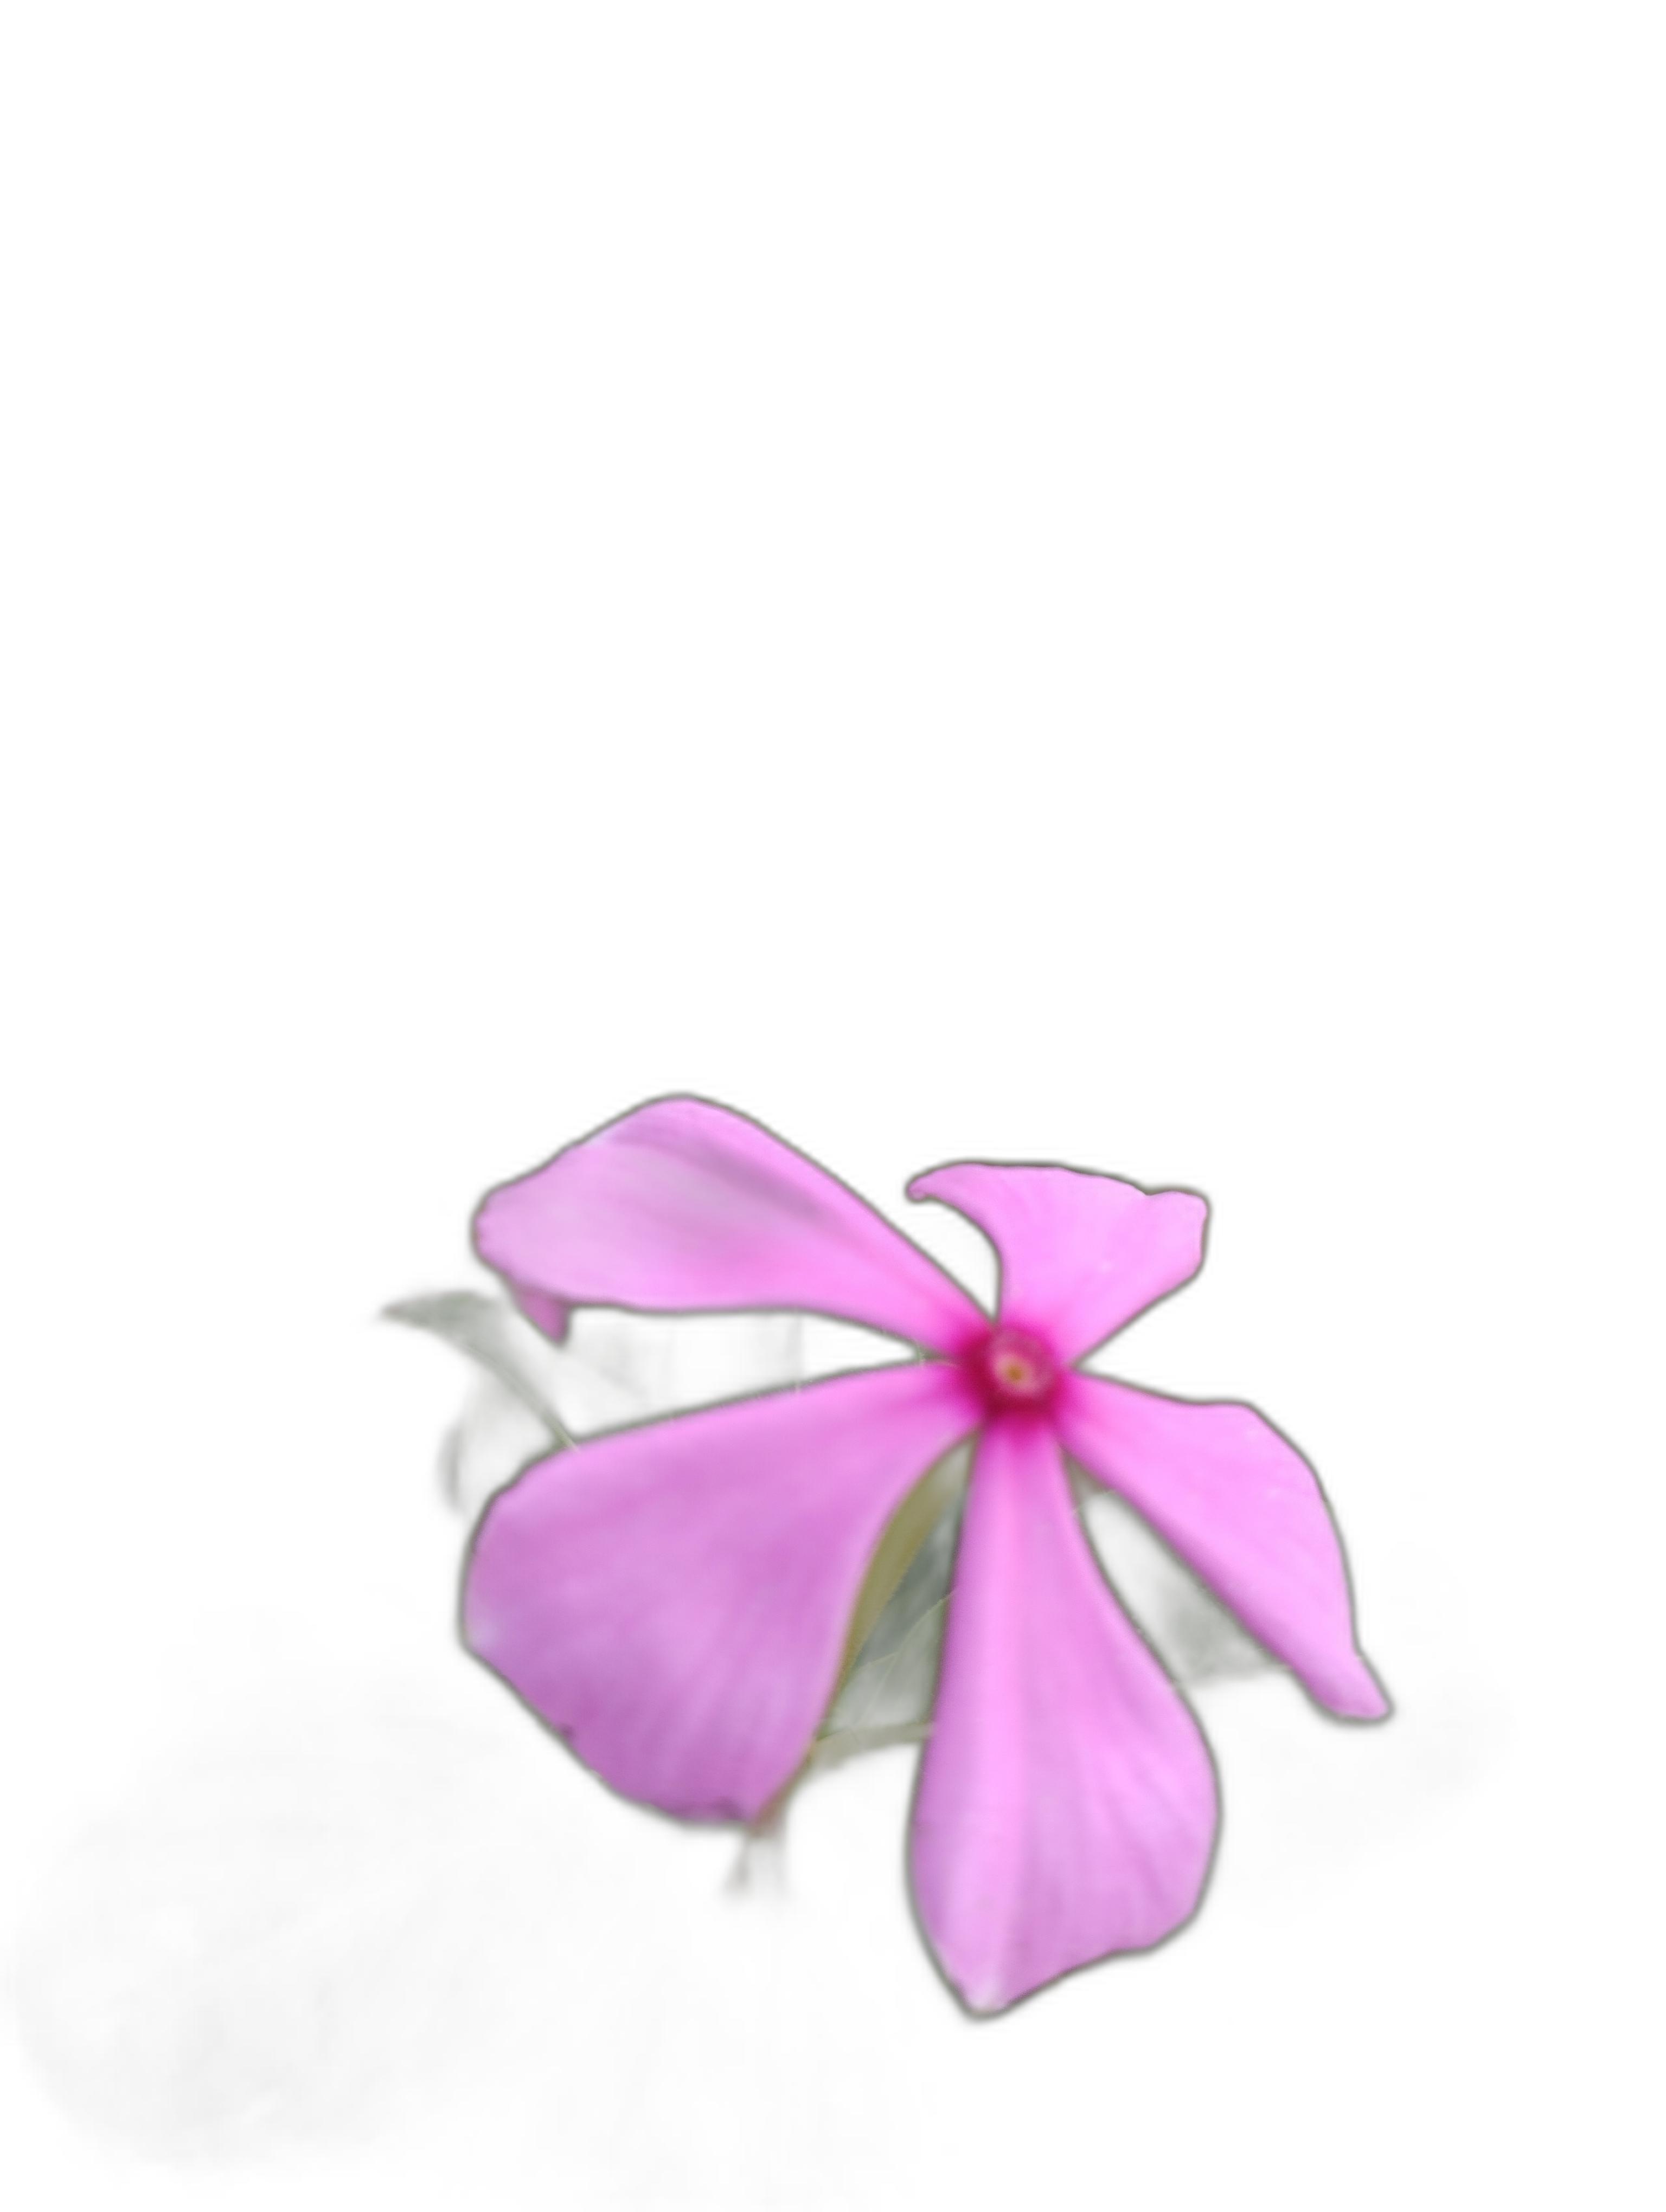
Label: Madagascar periwinkle